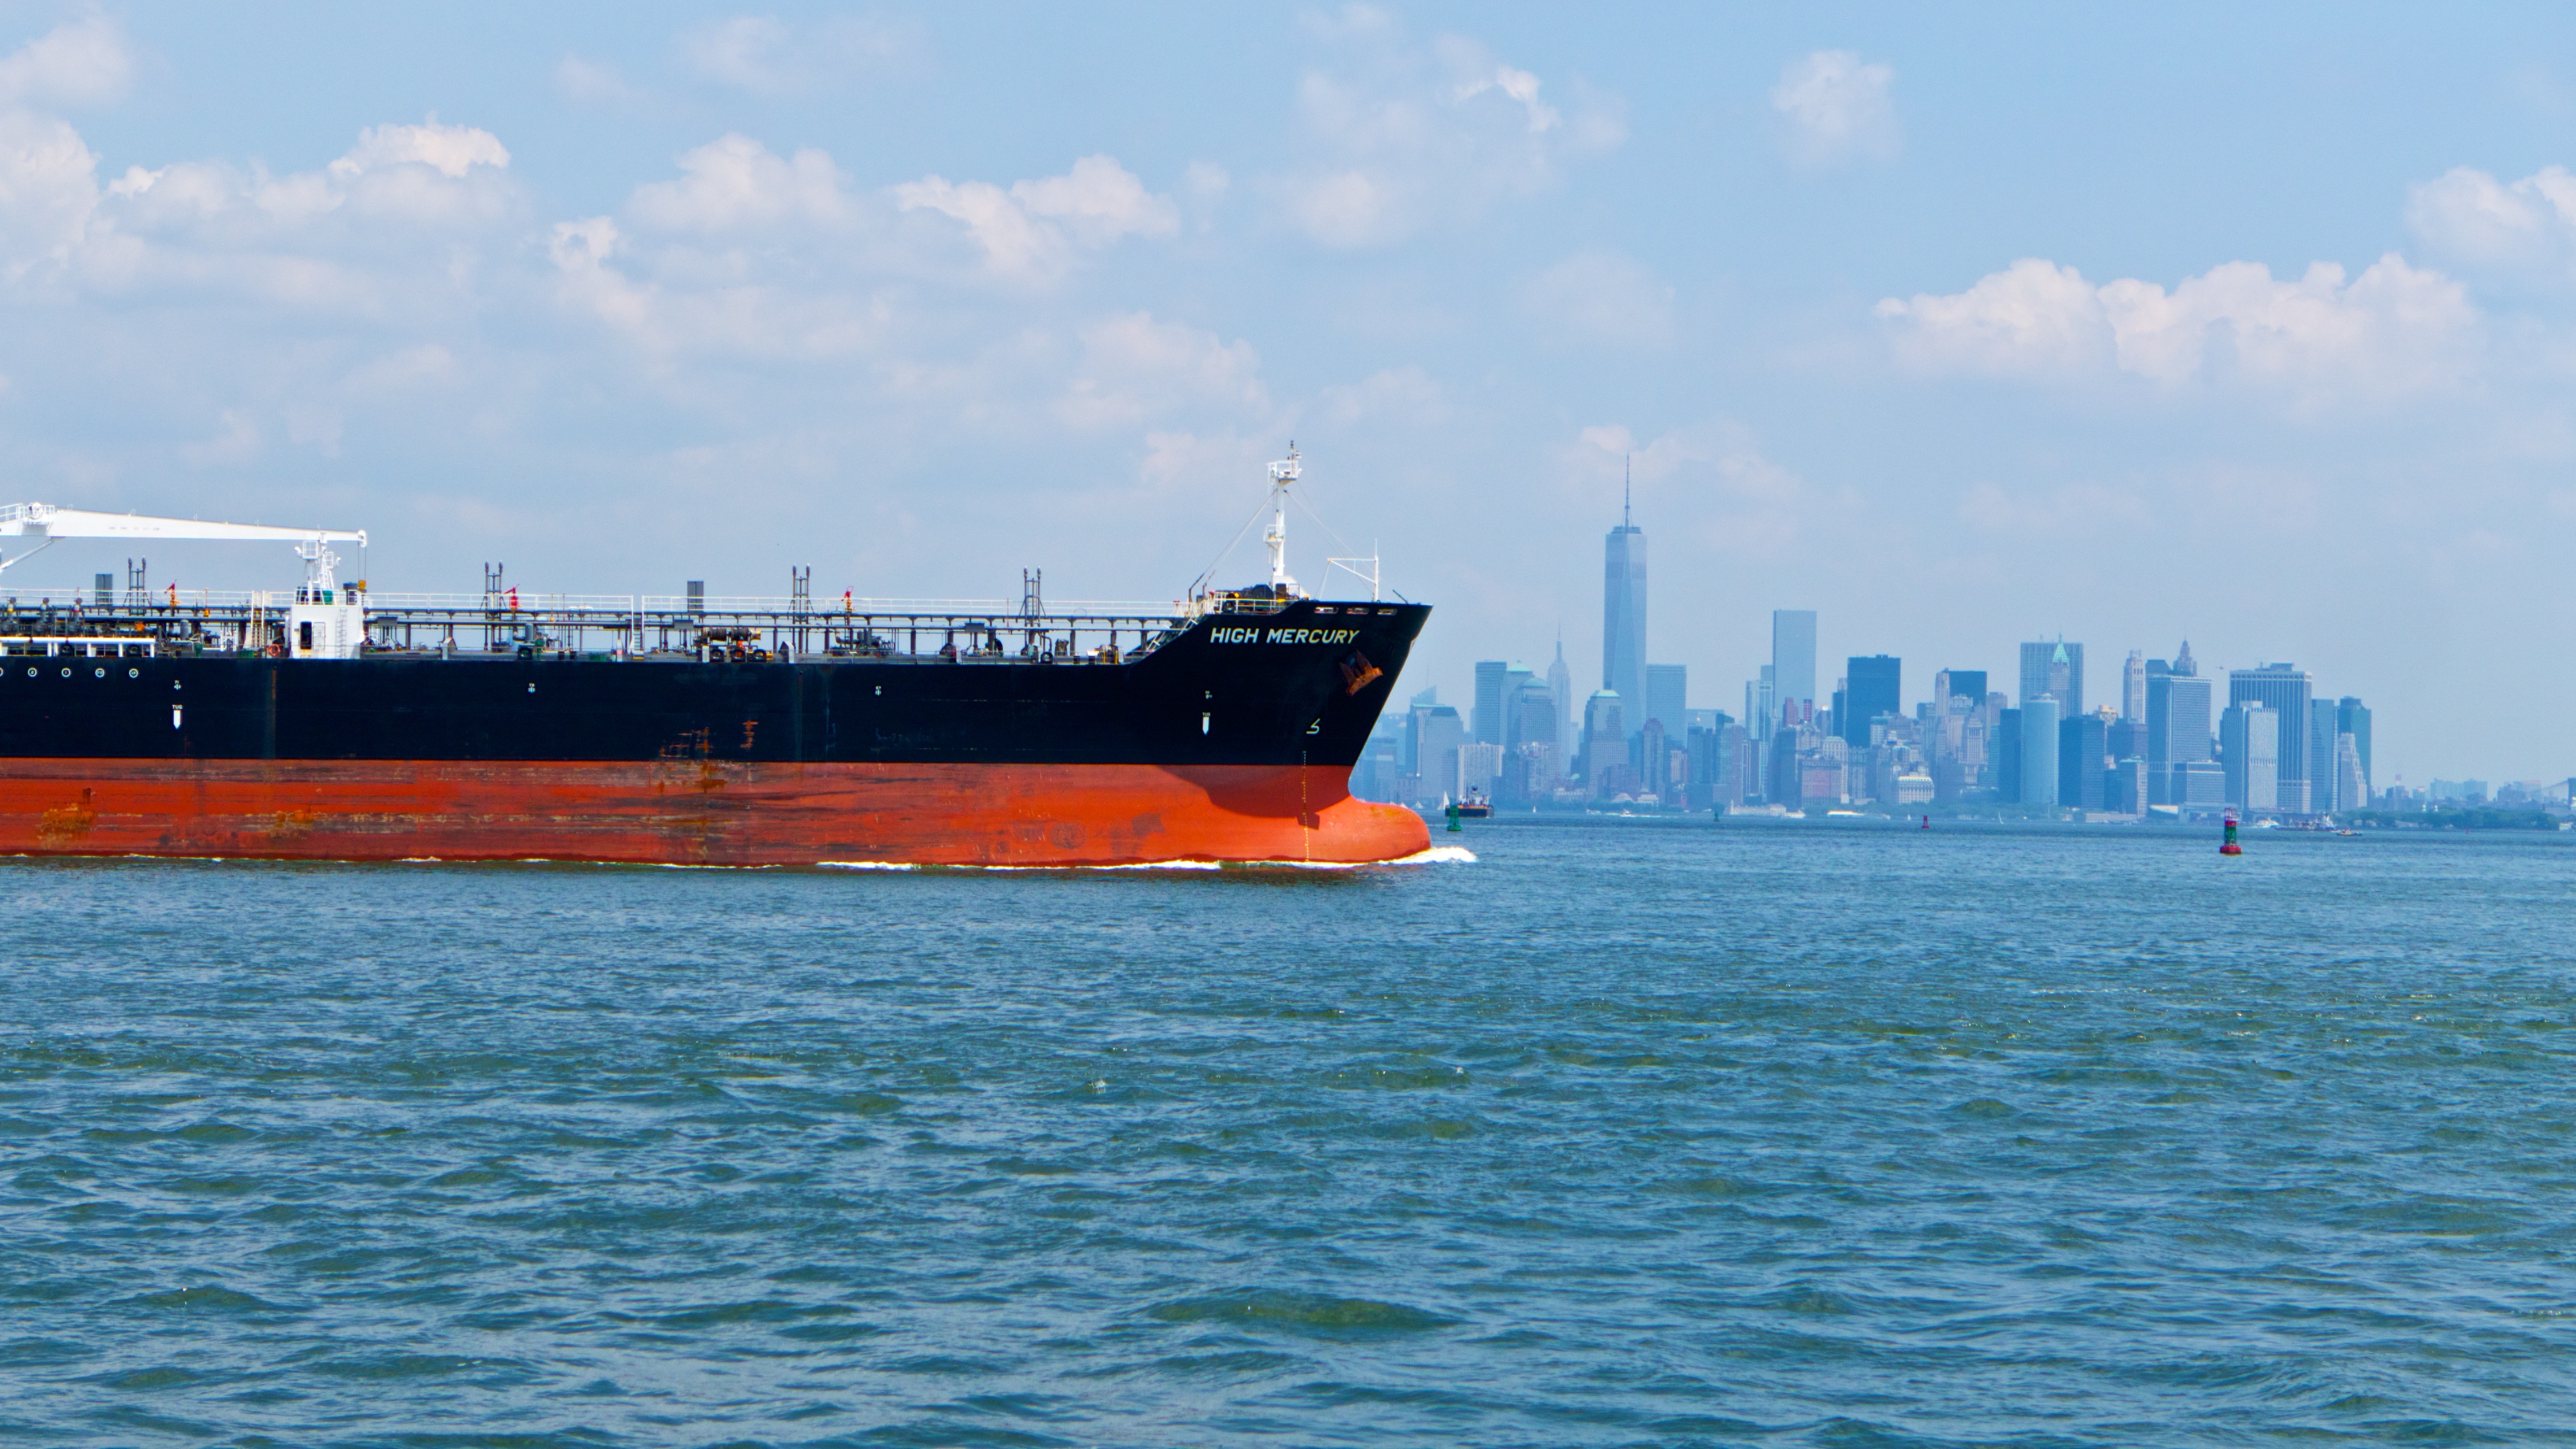
sea, ocean, ship, vehicle, cargo ship, ferry, channel, watercraft, container ship, freight transport, oil tanker, tank ship, bulk carrier, floating production storage and offloading